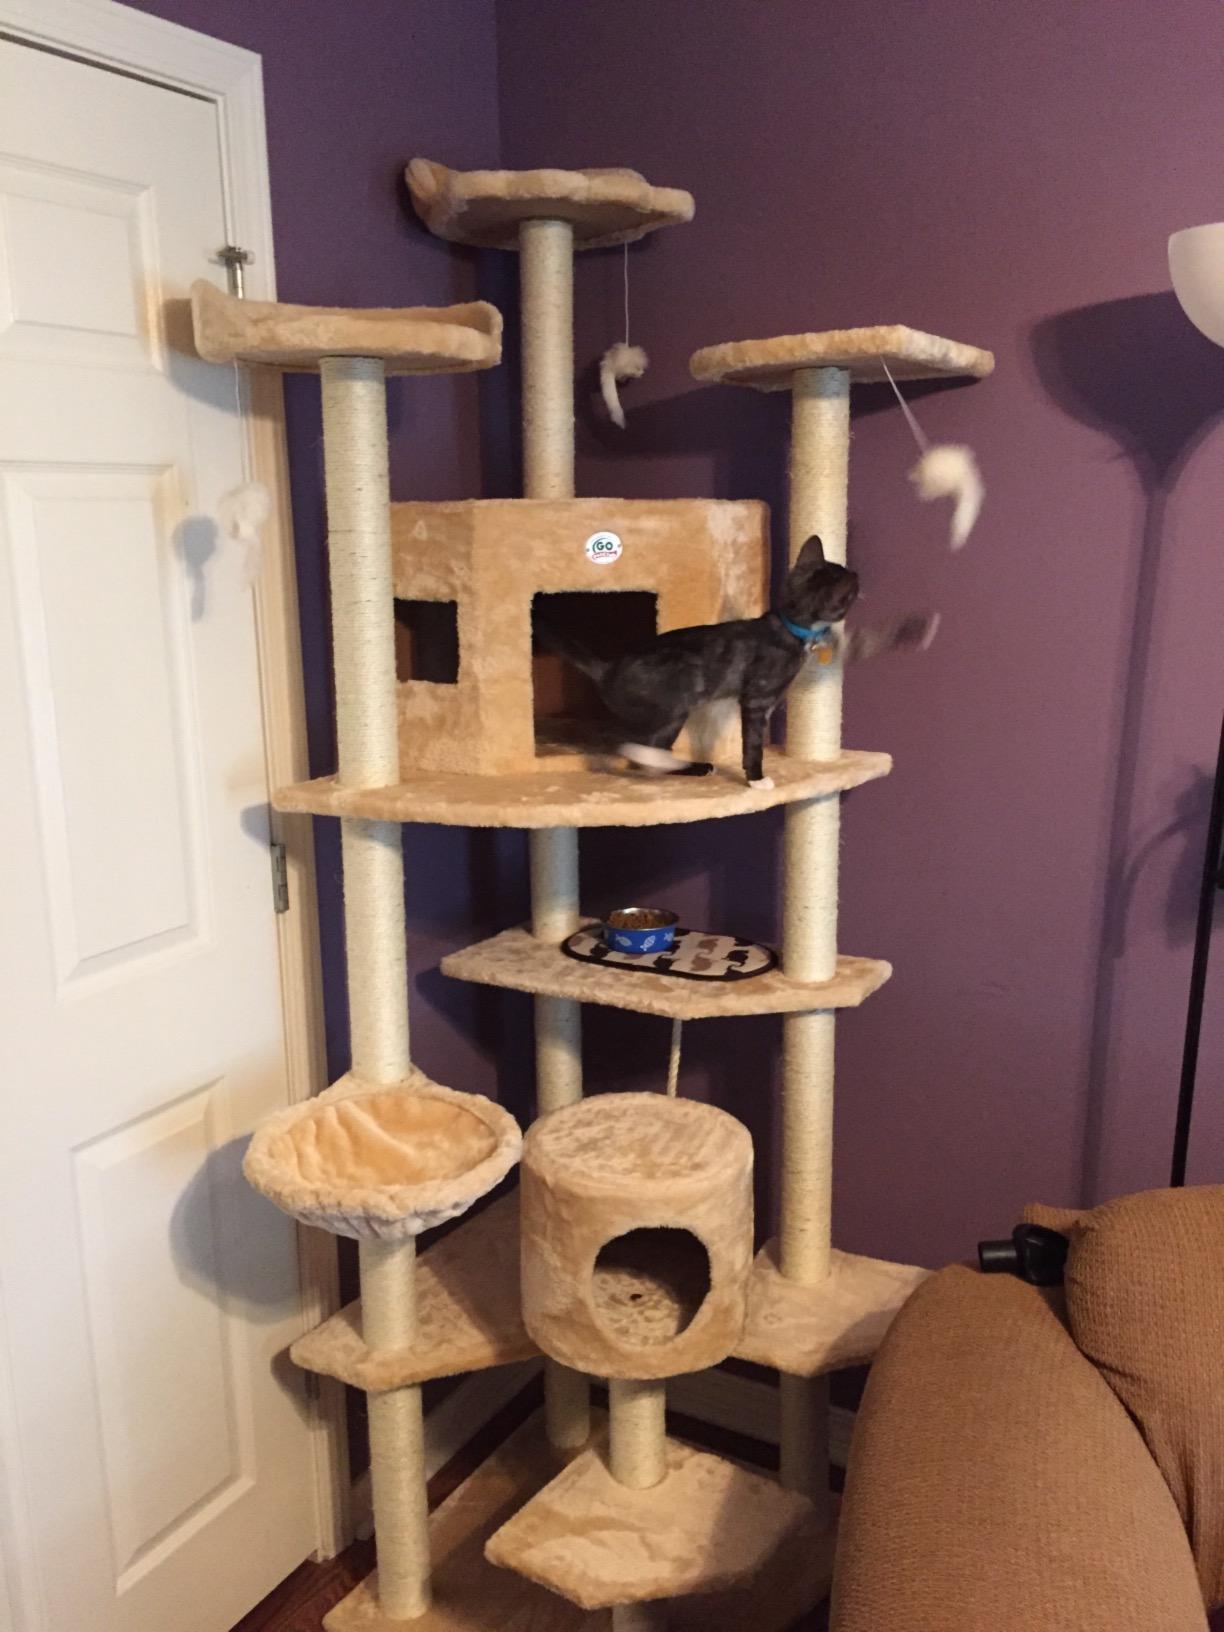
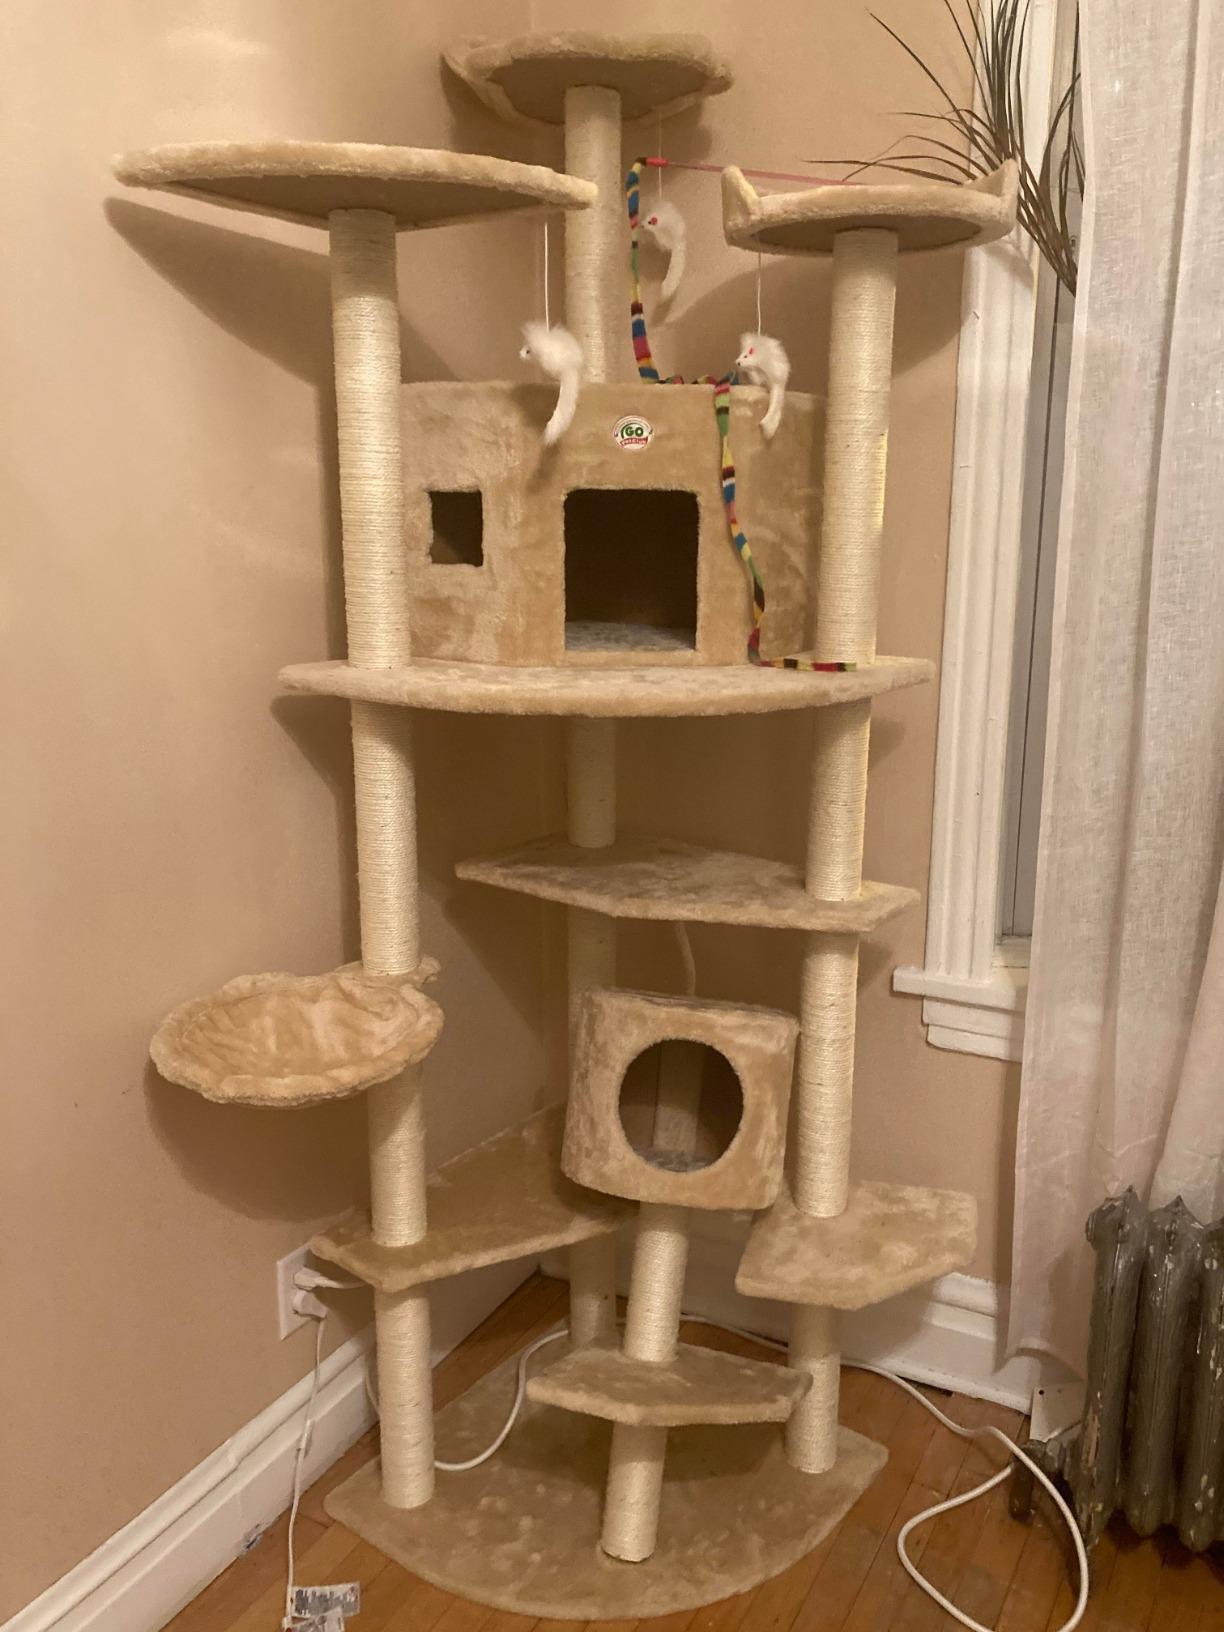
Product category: items_cat tree
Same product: yes